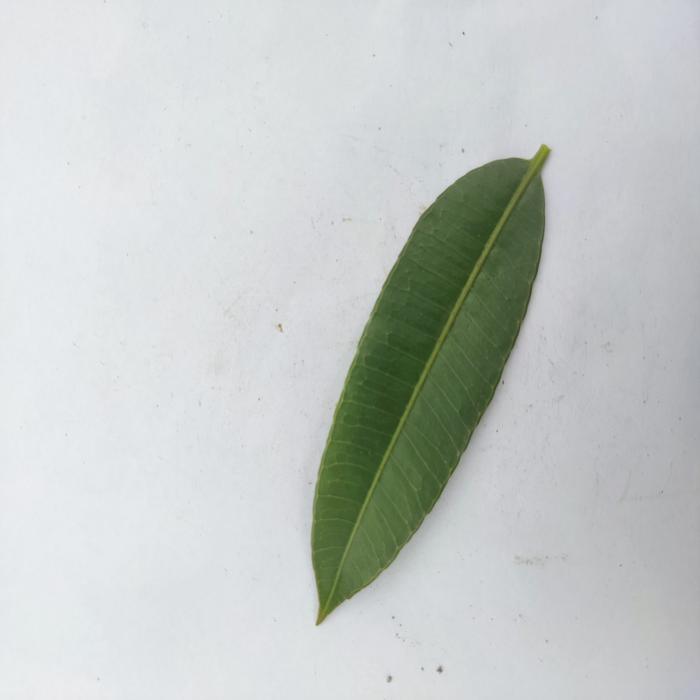
Crop: Hog Plum
Leaf condition: Heathy_Leaf